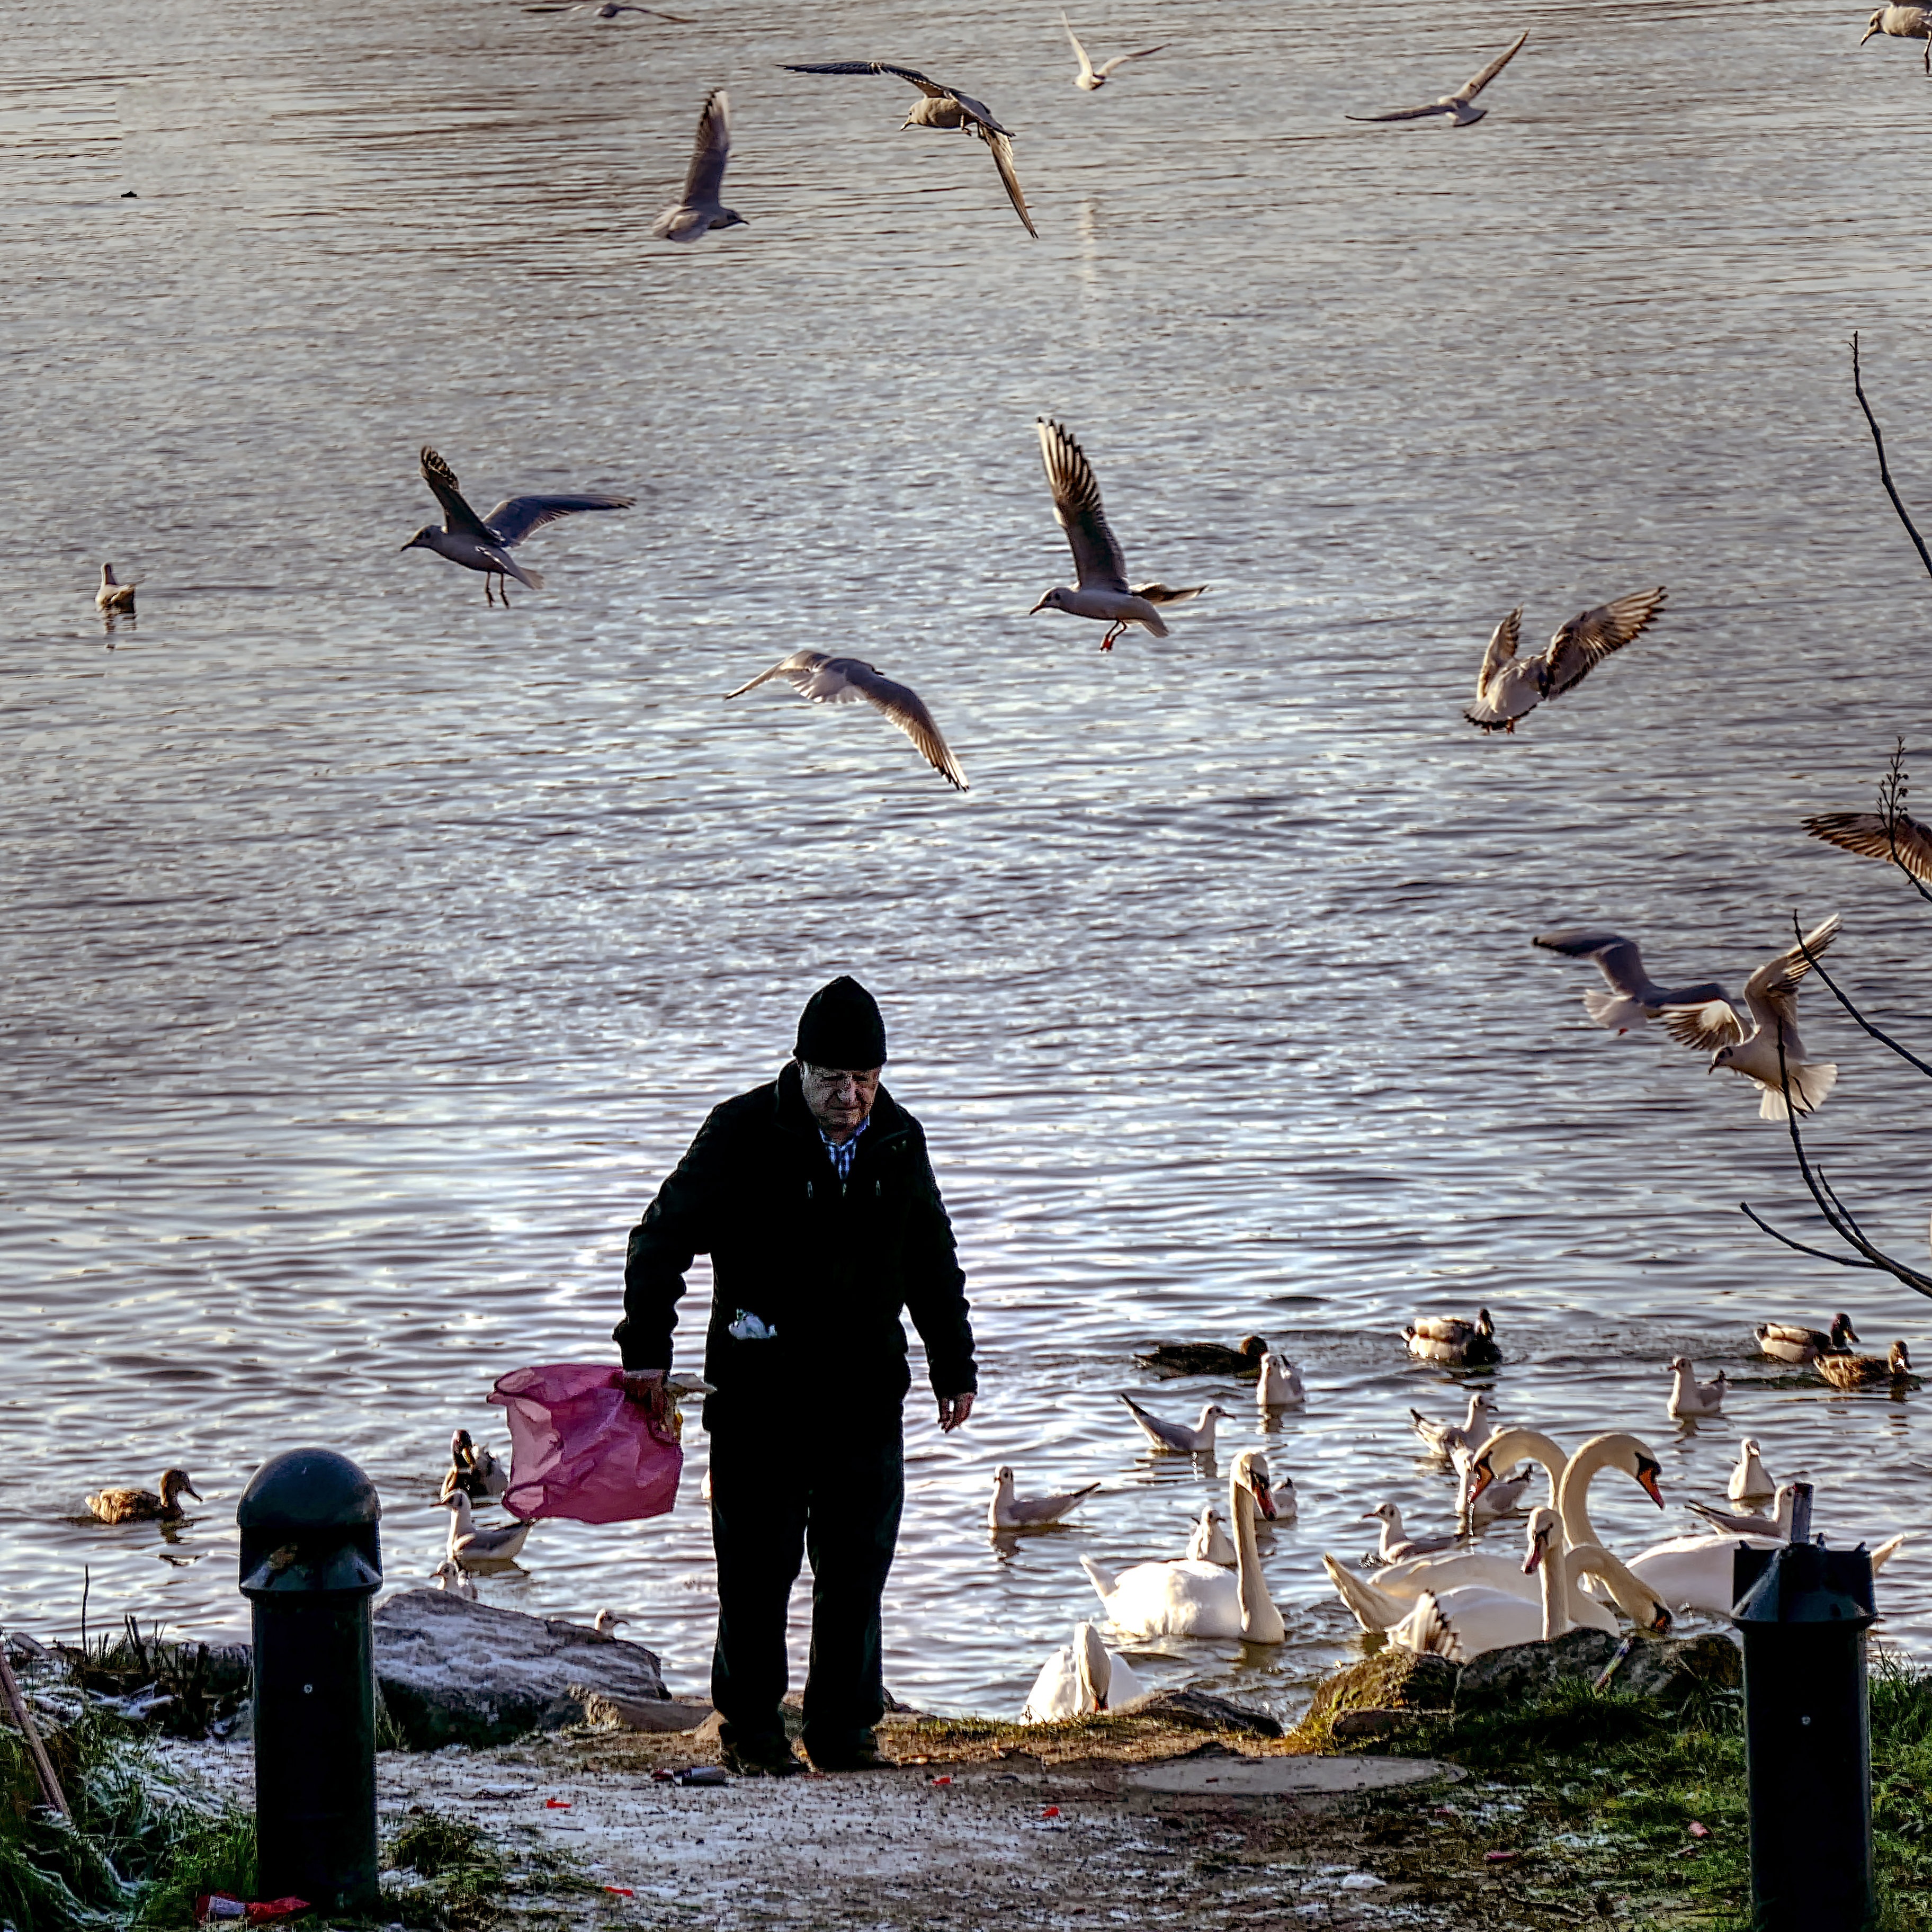
sea, water, bird, wildlife, old man, gulls, duck, water bird, rhine